Nokia Lumia 928

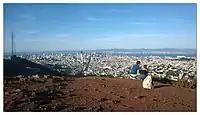
A landscape taken with a 928

The phone was released for sale exclusively through Verizon in the United States for $99 with a 2-year contract or $500 with no contract. Currently, the phone is available for free with a 2-year contract. In other countries, the aluminum-made Nokia Lumia 925 is offered instead of 928, although the 925 is also available on T-Mobile US.